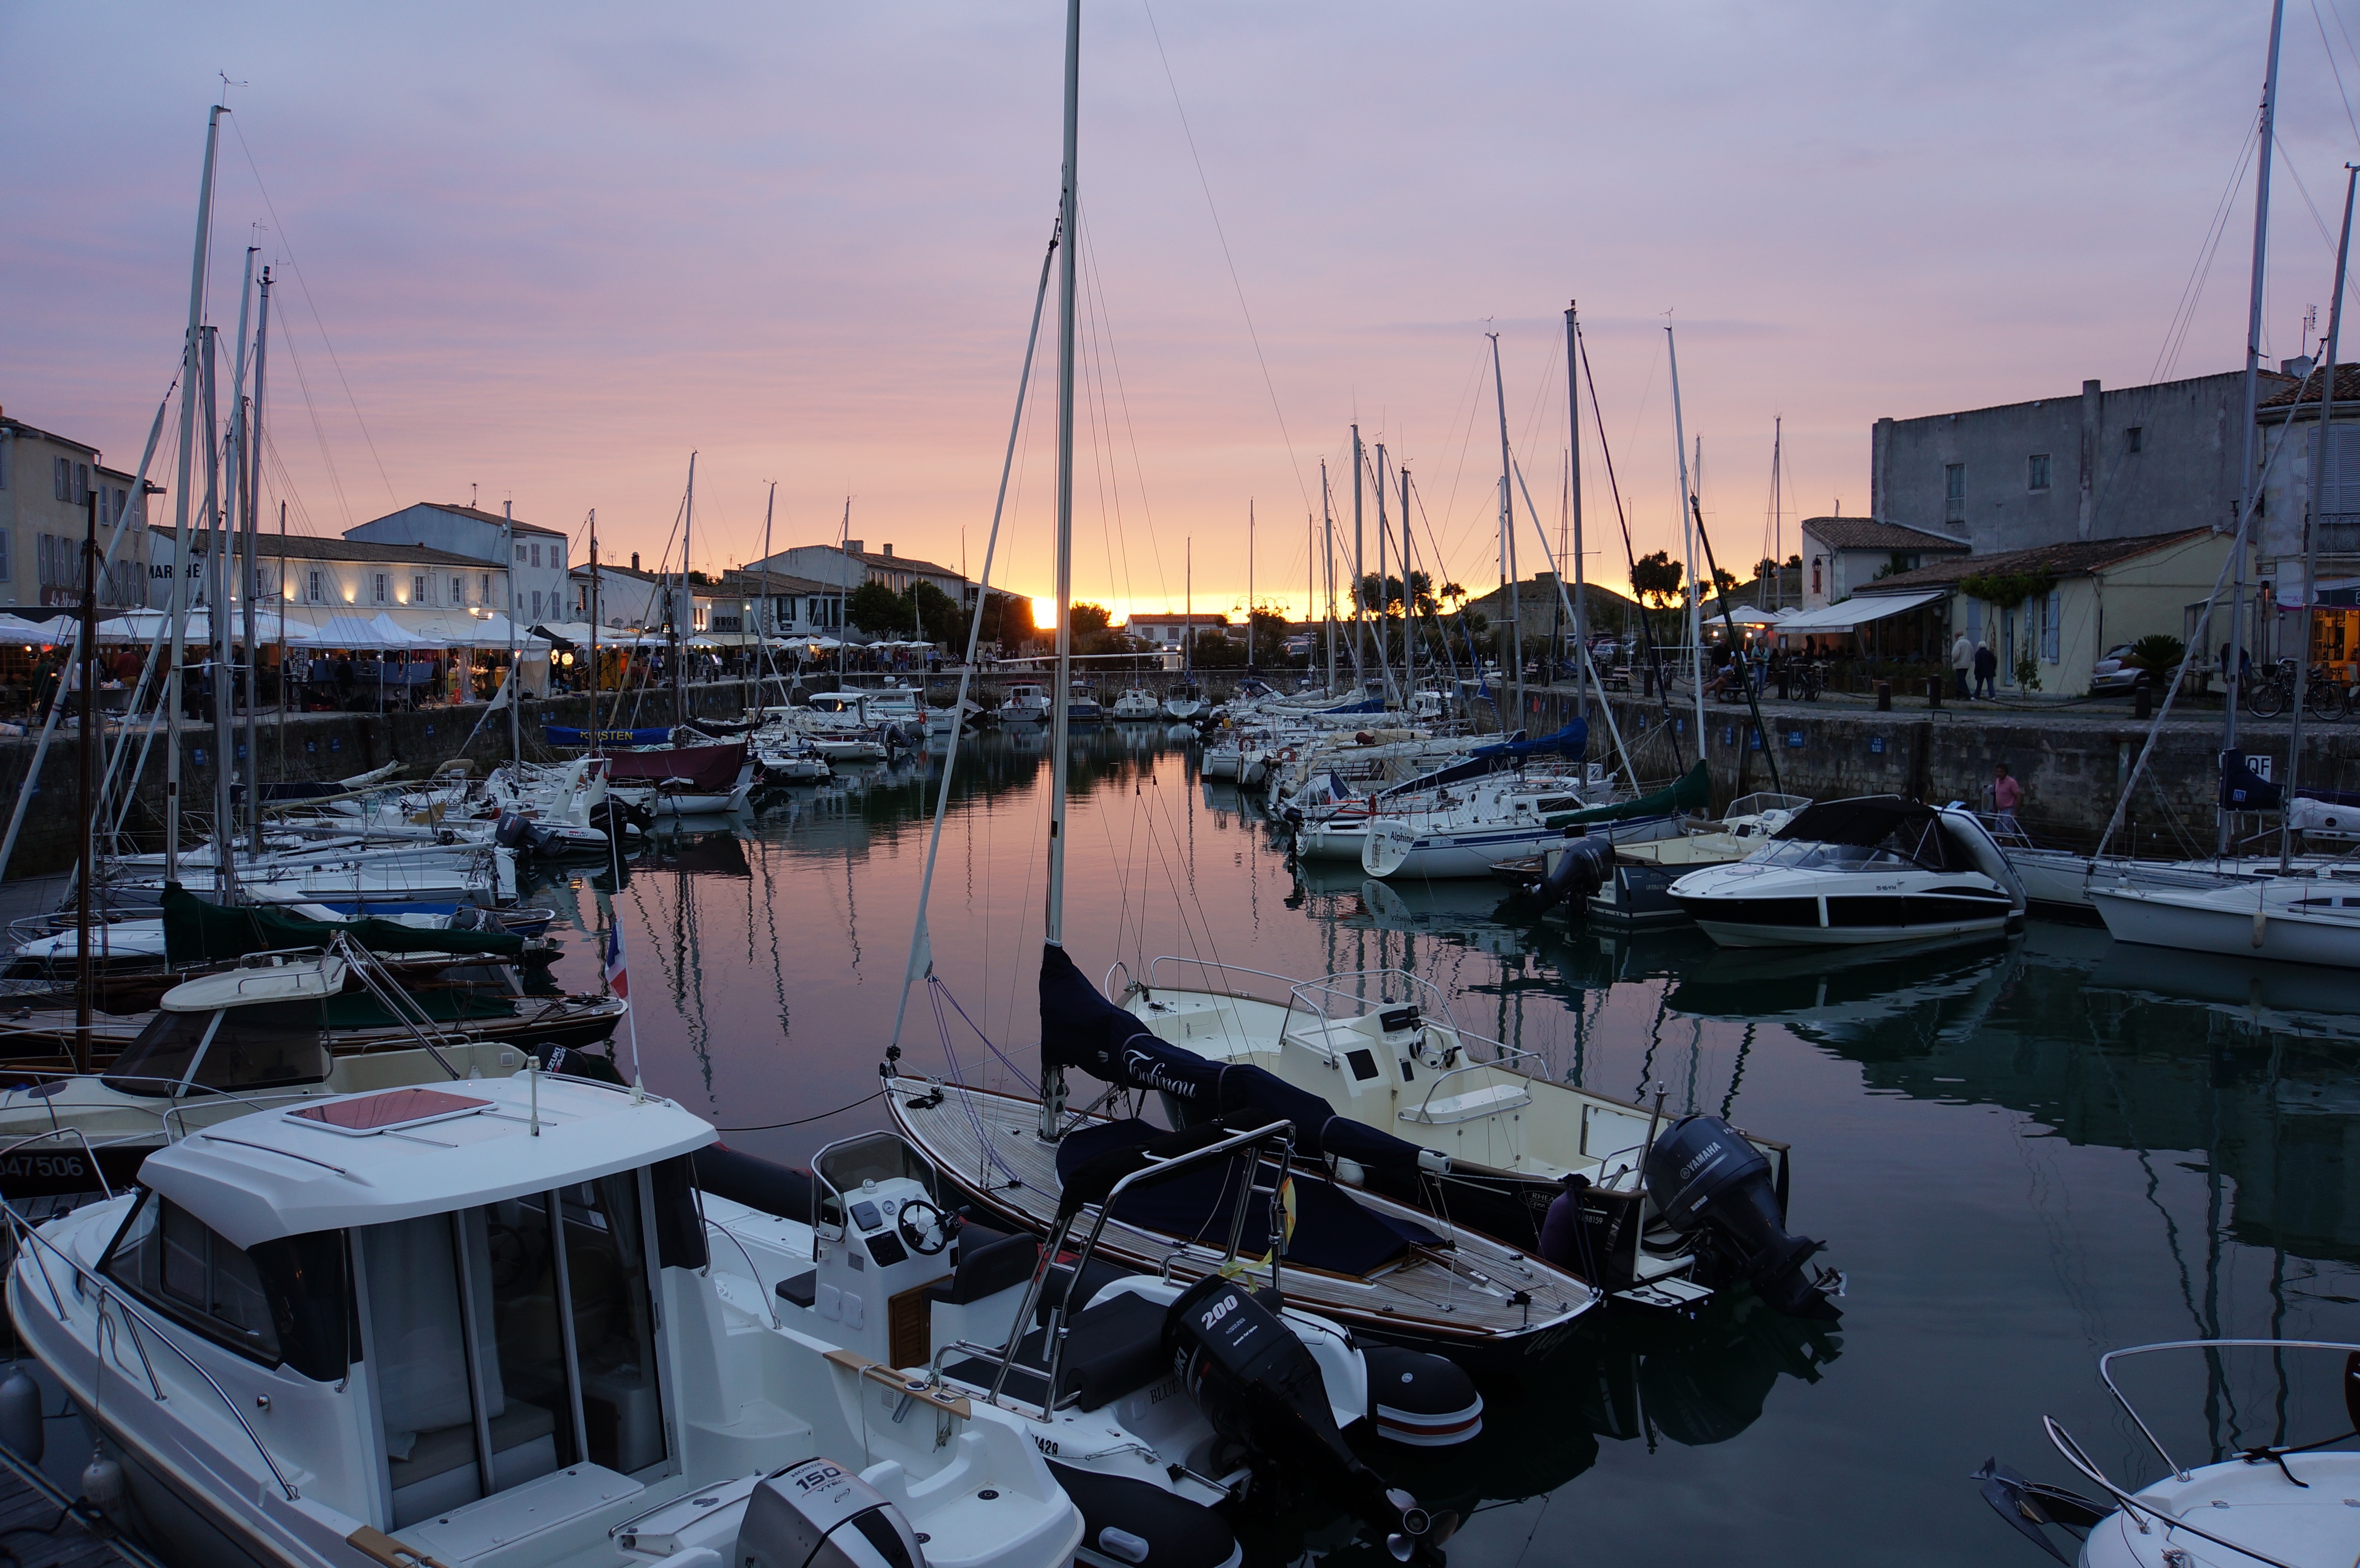
sea, dock, boat, vehicle, harbor, marina, port, waterway